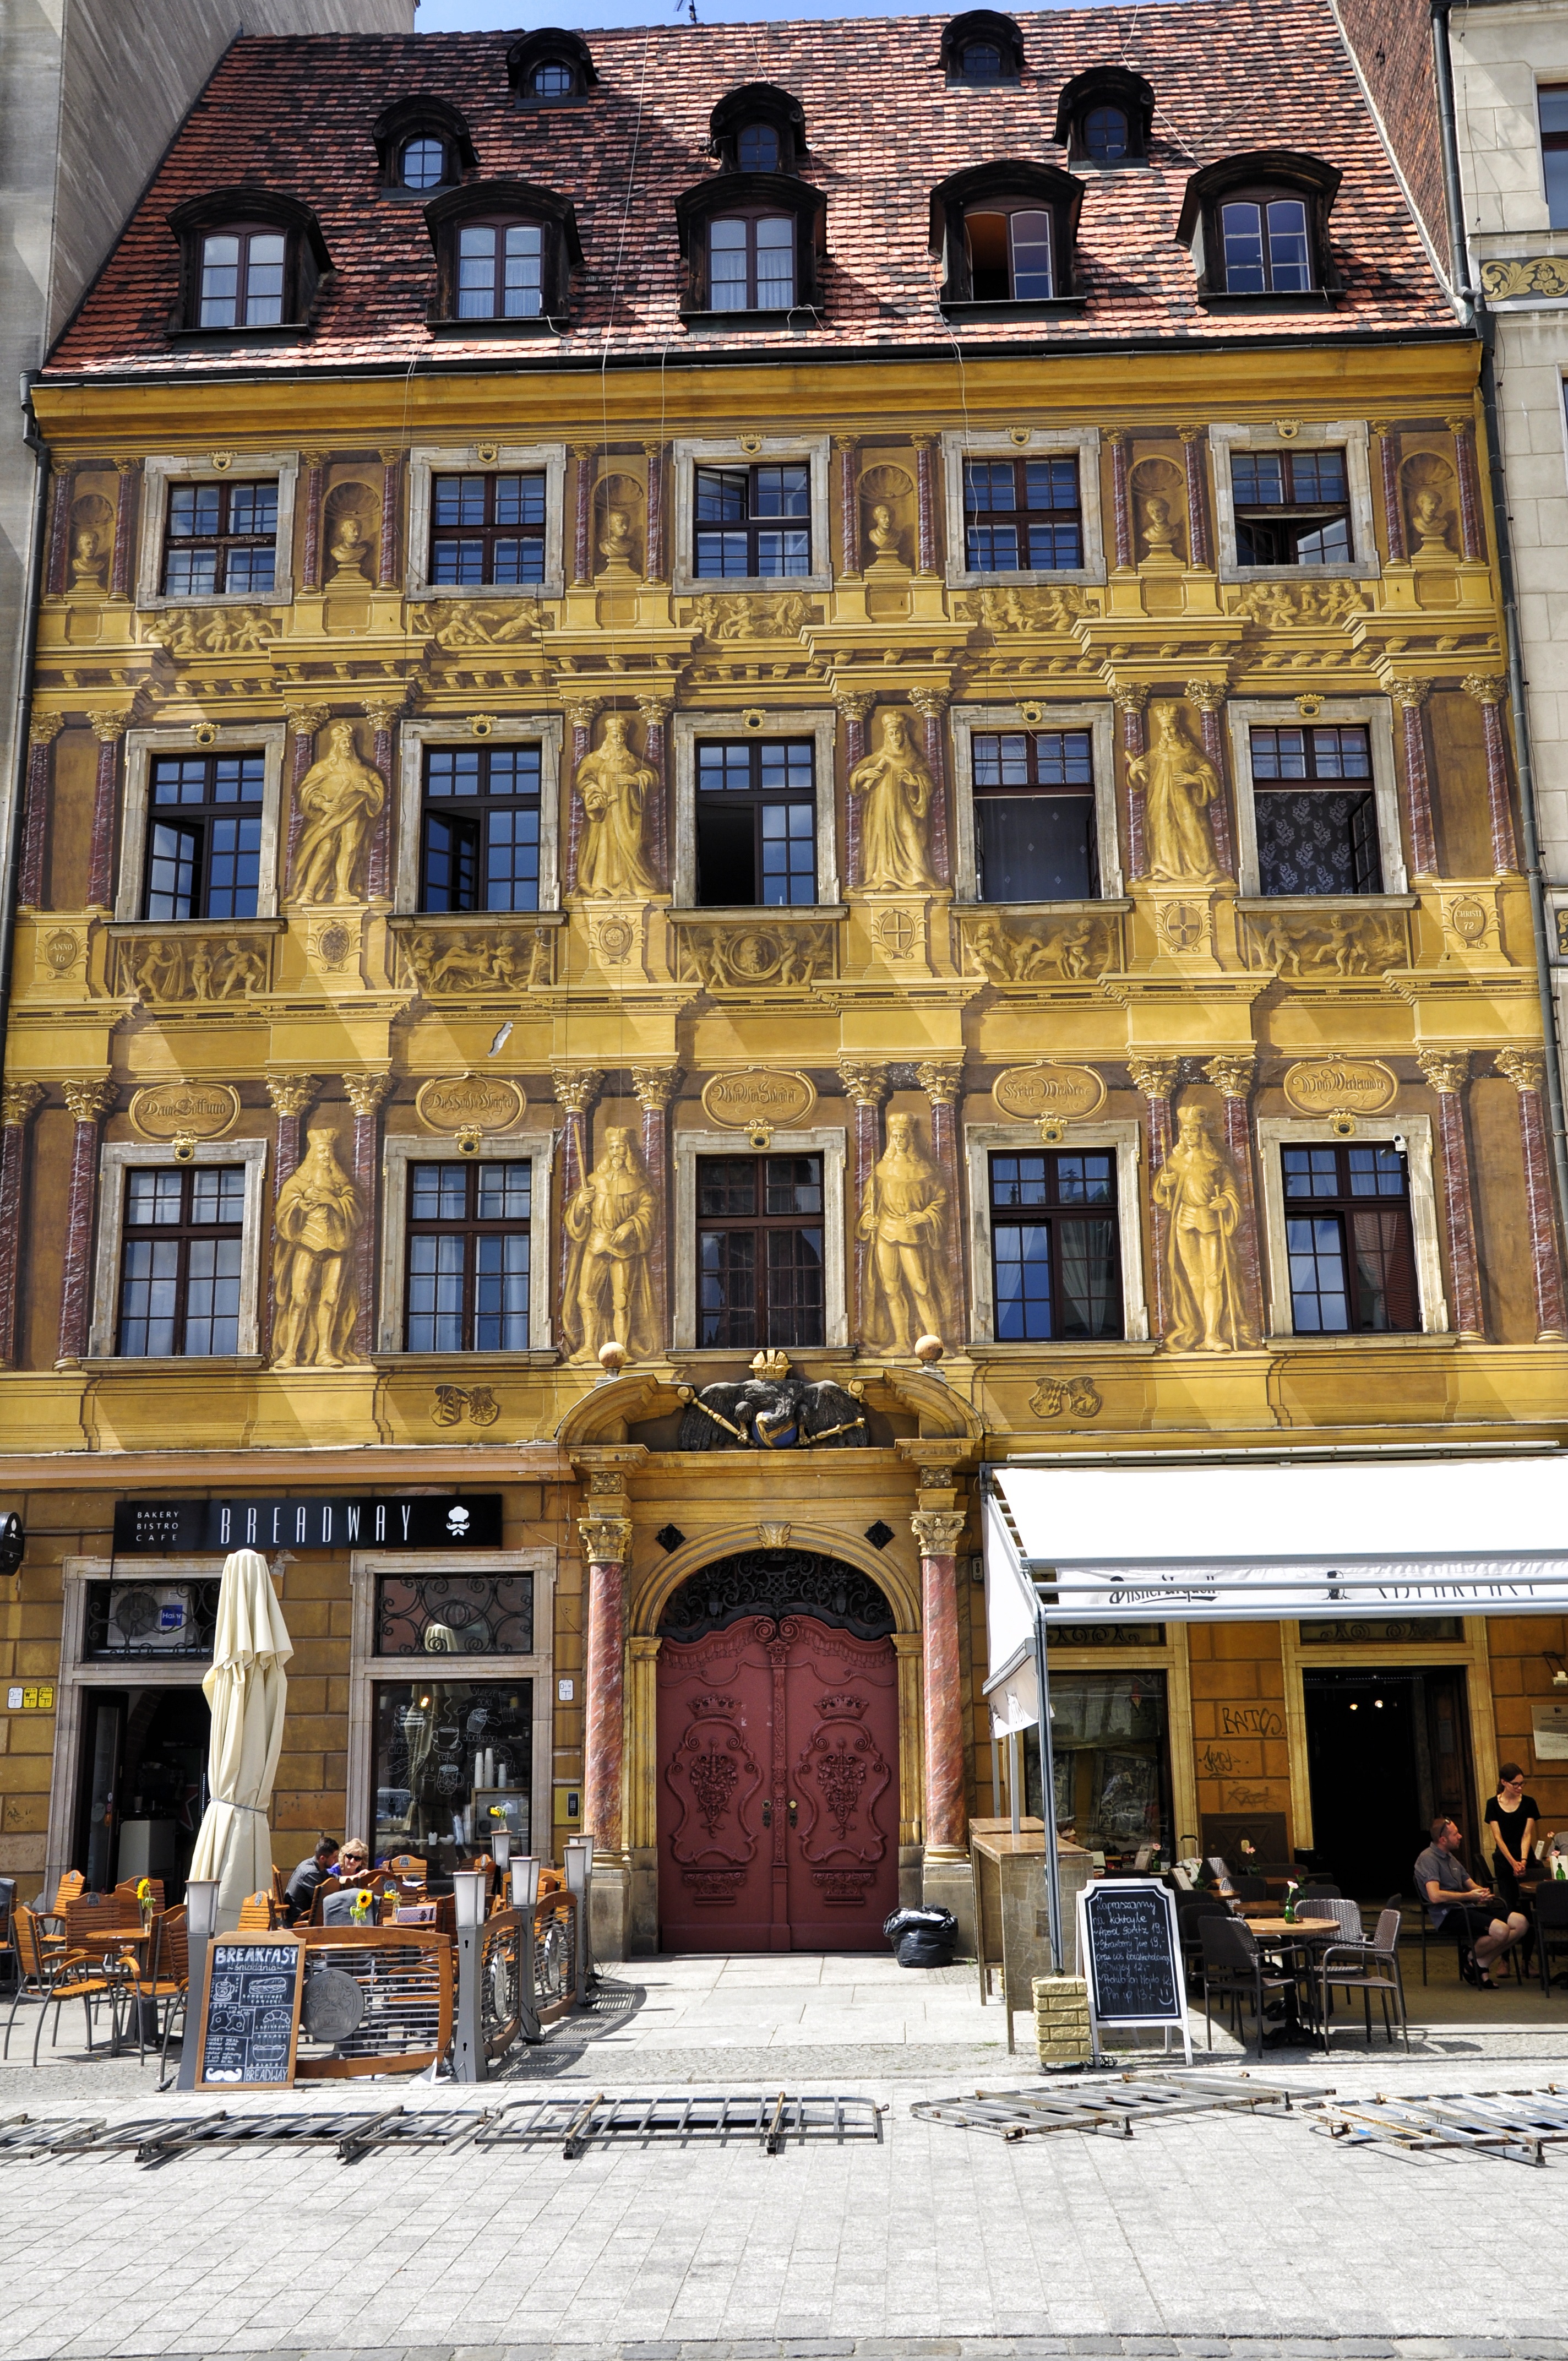
architecture, road, street, house, window, town, view, building, palace, old, city, wall, monument, cityscape, downtown, decoration, ancient, landmark, facade, colorful, tourism, old house, old town, shutters, townhouses, poland, history, style, estate, mood, kamienica, colored townhouses, graphics, monuments, neighbourhood, facades, the market, the old town, the window, multi family building, wroc aw, the city centre, urban area, wroc aw market, residential area, human settlement